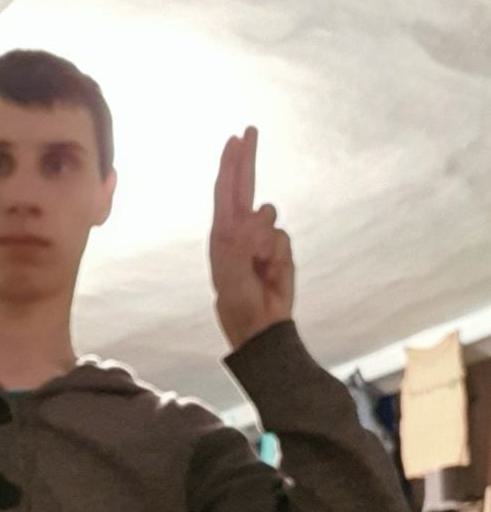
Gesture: two_up